Joseph Elanga

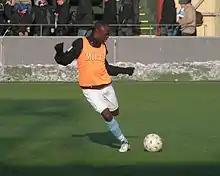
Elanga with Malmö FF in 2010

Joseph Elanga Fils (born 2 May 1979) is a Cameroonian former professional footballer who played as a defender. Starting off his career in Cameroon in the late 1990s, he went on to play professionally in Greece, Sweden, and Denmark before retiring in 2012. A full international between 1998 and 2002, he won 17 caps for the Cameroon national team and represented his country at the 1998 FIFA World Cup.